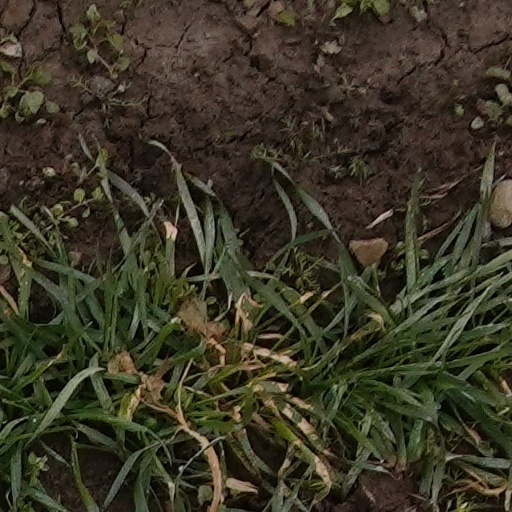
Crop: wheat